Caguach

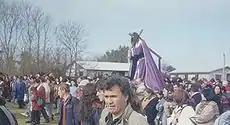
Procession for Jesus of Nazareth on Caguach island (30 August 2000).

Caguach or Cahuach is one of the most well-known smaller islands of the Chiloé Archipelago, in the south of Chile, forming part of the commune of Quinchao. The island is in the shape of a crescent moon and contains the sectors of Capilla Antigua, El Estero, El Pasaje and La Capilla. Caguach is to the east of the archipelago, one and a half hours by boat from Achao and four from Chiloé's capital, Castro.